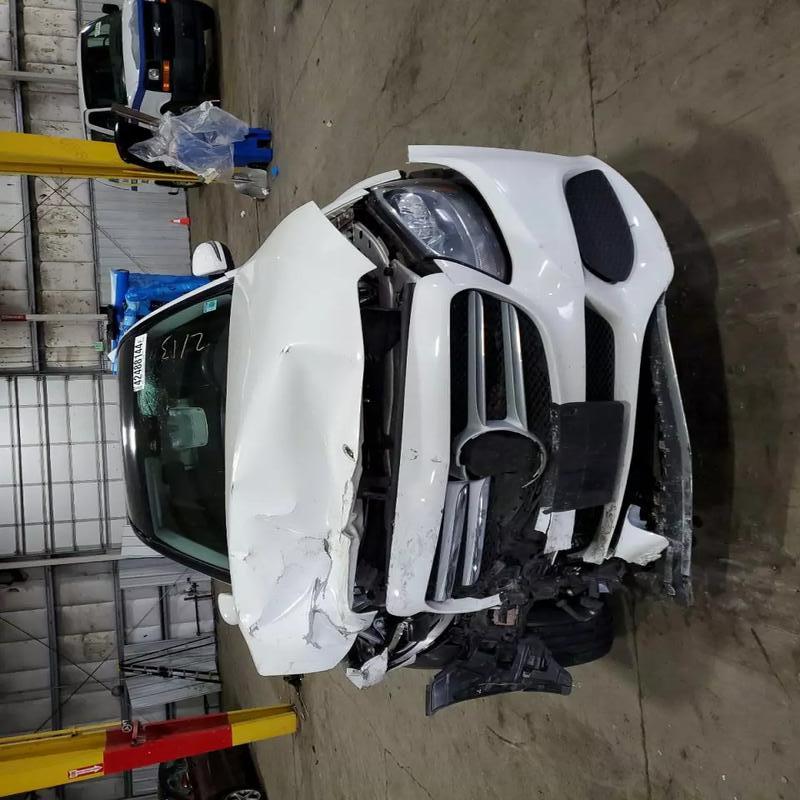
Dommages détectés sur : plaque d'immatriculation avant, pare-choc avant, feu avant droit, feu avant gauche, capot, aile avant droite, aile avant gauche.
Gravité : majeur